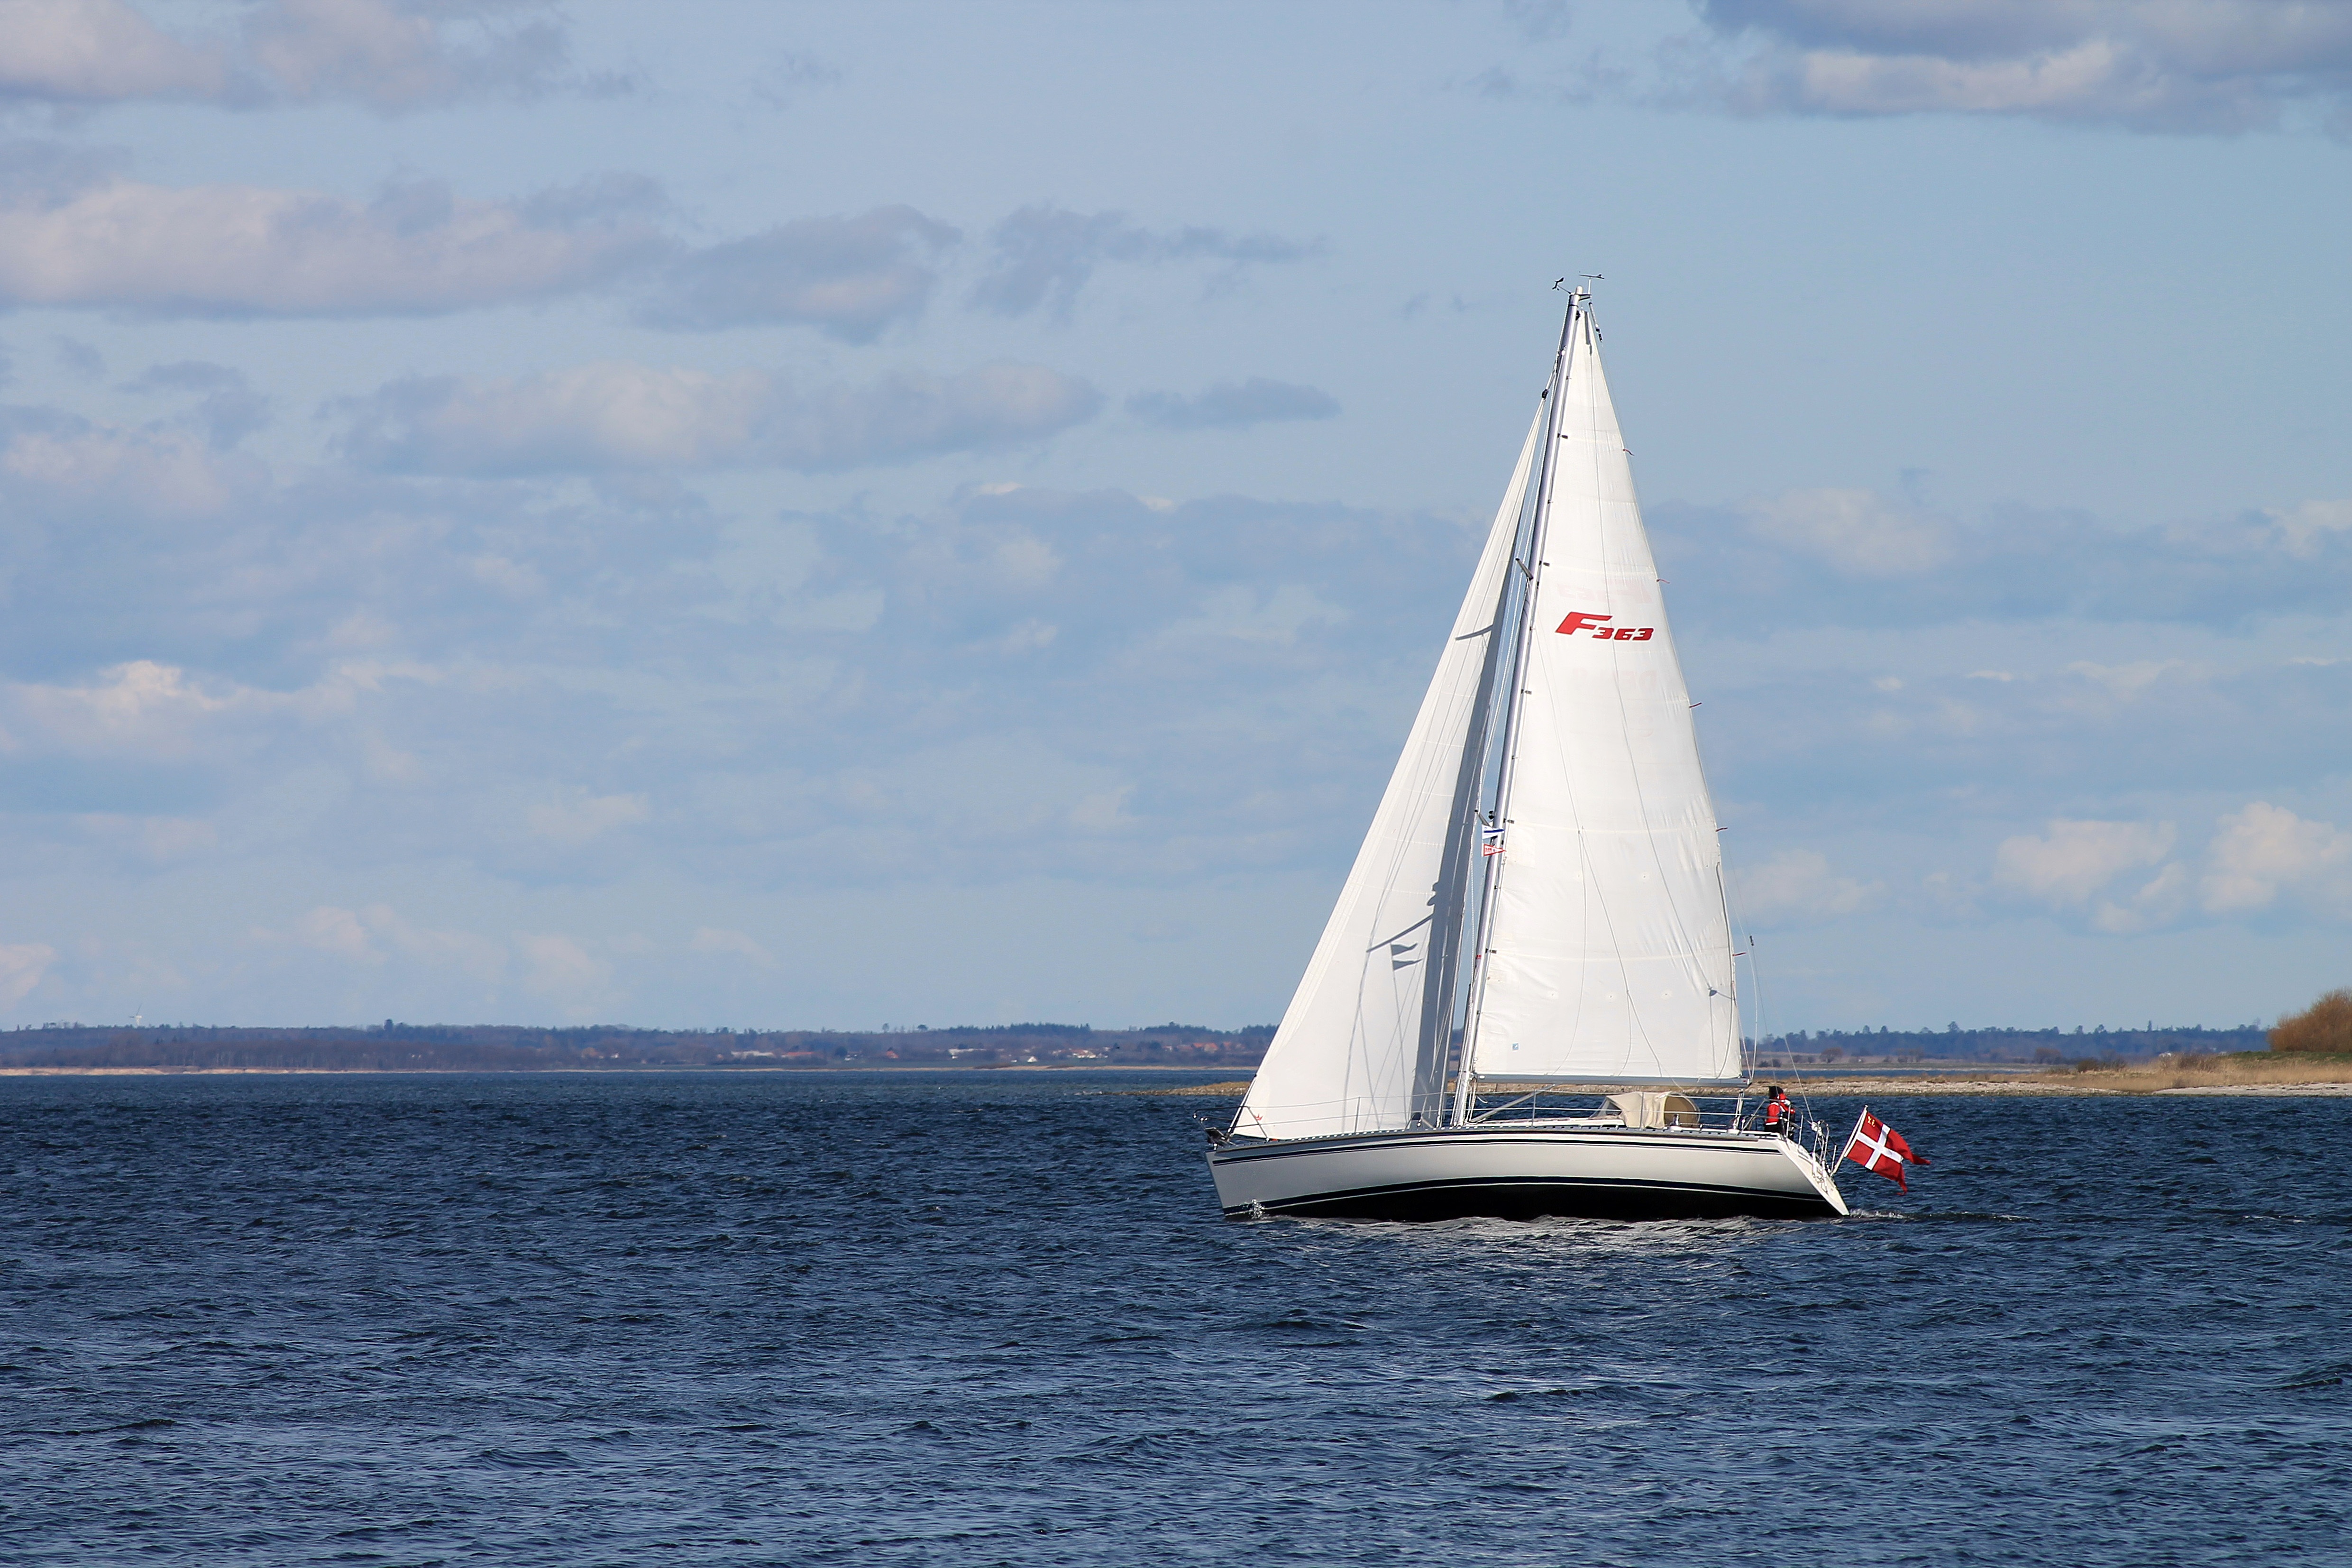
sea, water, boat, ship, spring, vehicle, mast, sailing, yacht, sailboat, sports, boating, sail, denmark, watercraft, sailing ship, the sea, the water, yacht racing, windsports, dinghy sailing, keelboat, sailboat racing